Retour de manivelle

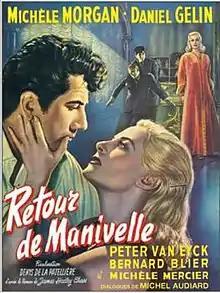
Theatrical release poster

is a 1957 French crime drama film directed by Denys de La Patellière who co-wrote screenplay with Michel Audiard, based on the 1956 novel "There's Always a Price Tag" by James Hadley Chase. The film stars Michèle Morgan, Daniel Gélin and Michèle Mercier.